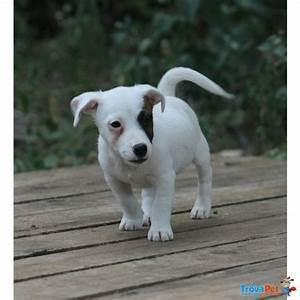
dog